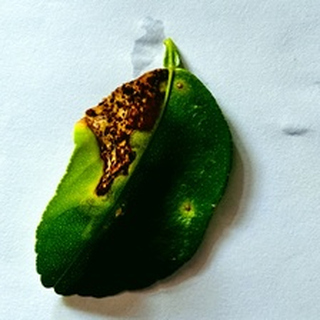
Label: lemon_citrus_canker